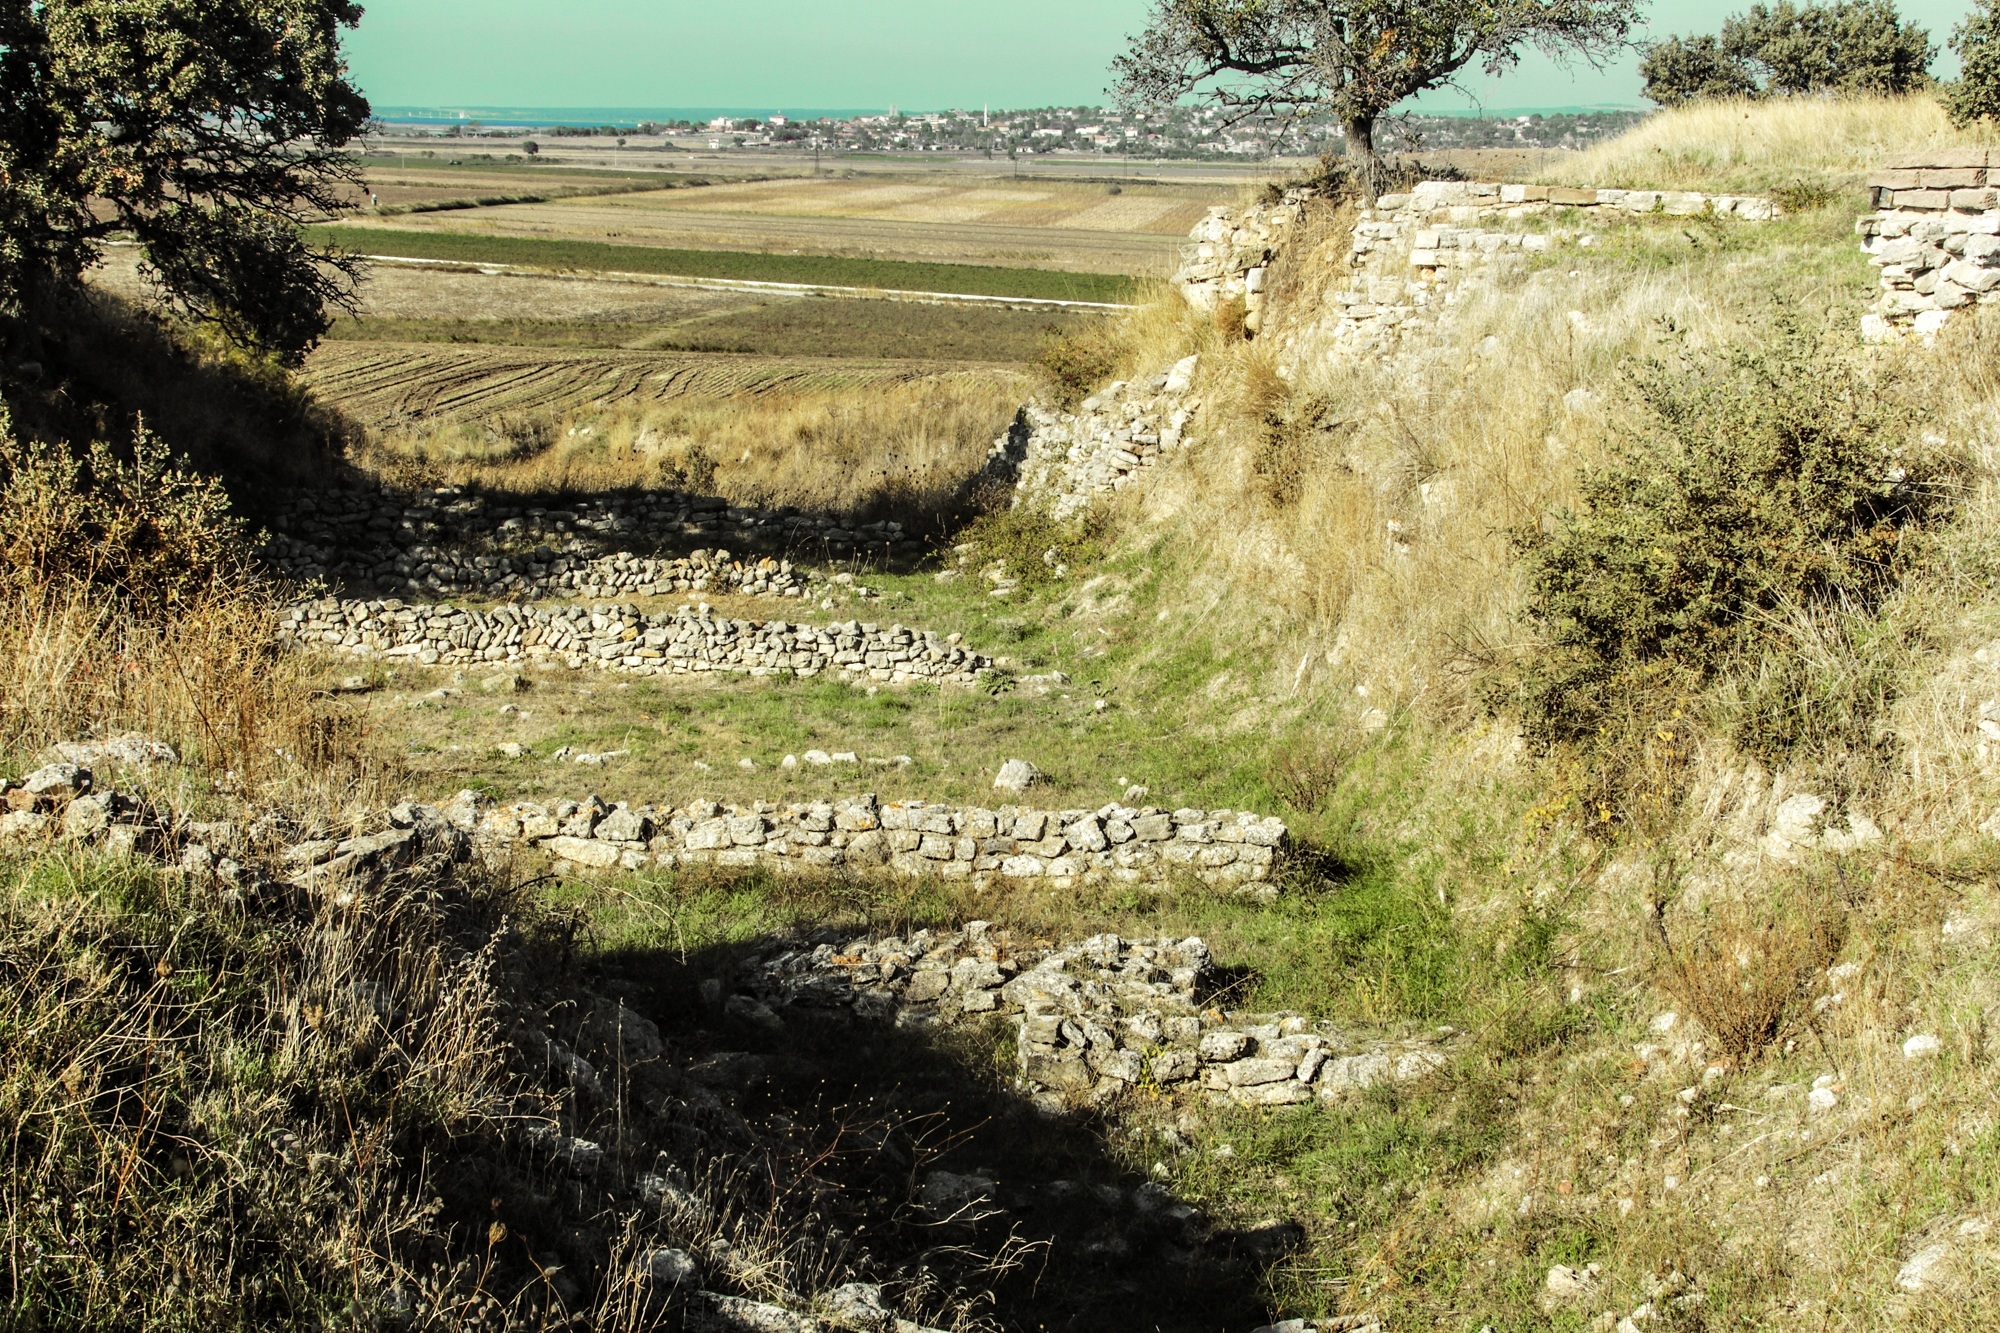
landscape, grass, wilderness, trail, valley, soil, ruin, terrain, waterway, troy, geology, badlands, wetland, dig, ecosystem, rural area, schliemann, schliemann trench